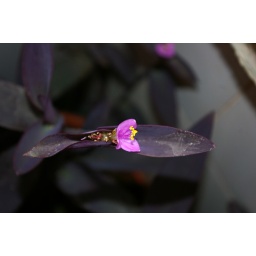
This flower was on our balcony in the B&amp;amp;B we stayed at in Rome